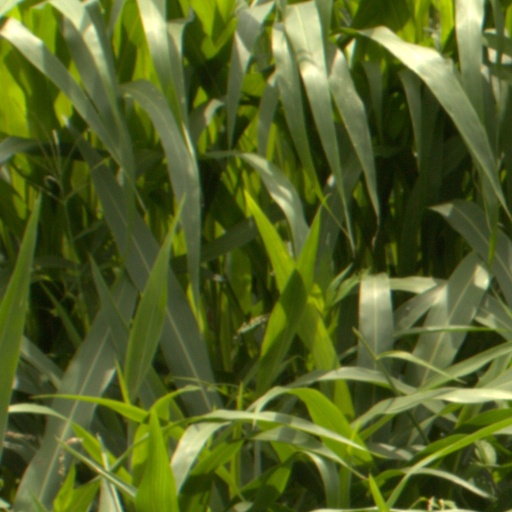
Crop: sorghum